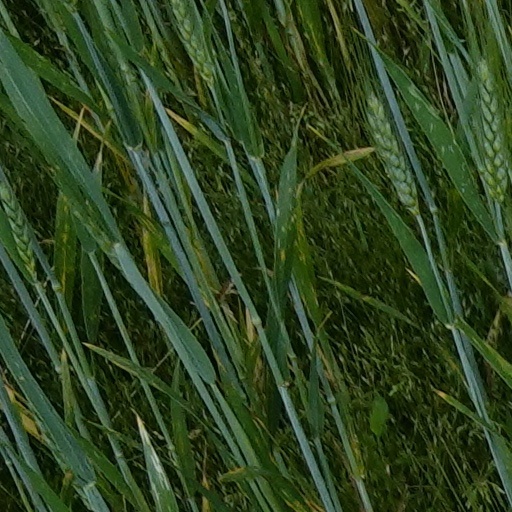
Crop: wheat